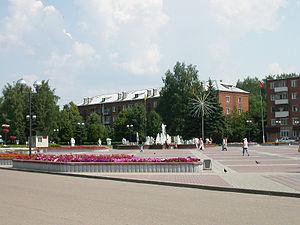
Solnetchnogorsk est une ville de l'oblast de Moscou, en Russie. Sa population s'élevait à 52 775 habitants en 2014.